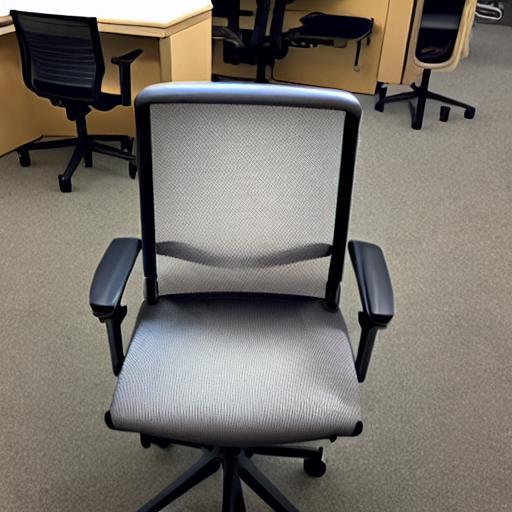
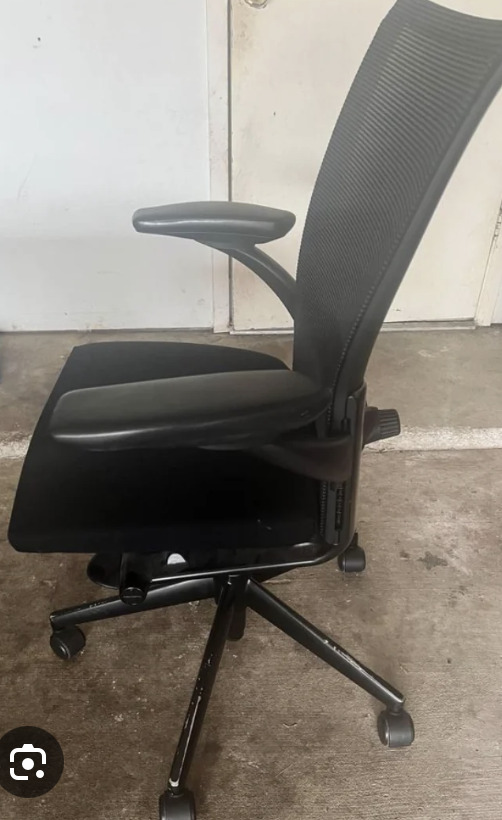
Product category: items_chair
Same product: no